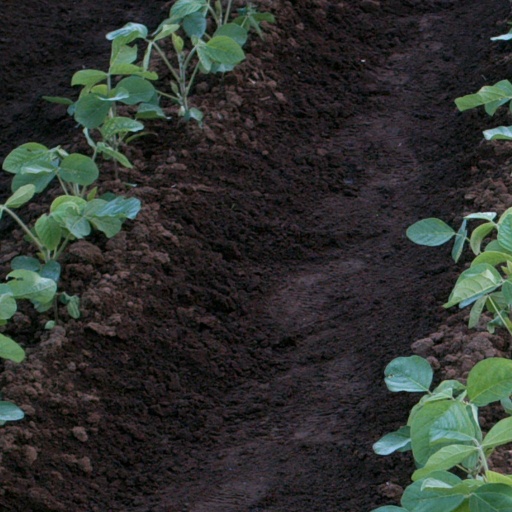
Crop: soybean